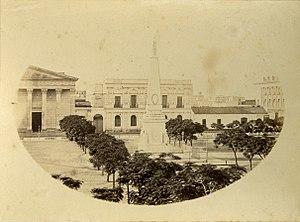
La pyramide de Mai se dresse au centre de la place de Mai à Buenos Aires et est le premier monument patriotique ― c'est-à-dire commémorant l’indépendance ― dont se dota la capitale argentine. Son histoire débute en mars 1811, lorsque la Grande Junte décida de faire construire un monument sur le côté ouest de la place, pour célébrer le premier anniversaire de la révolution de Mai de 1810, événement qui enclencha le processus d’indépendance.